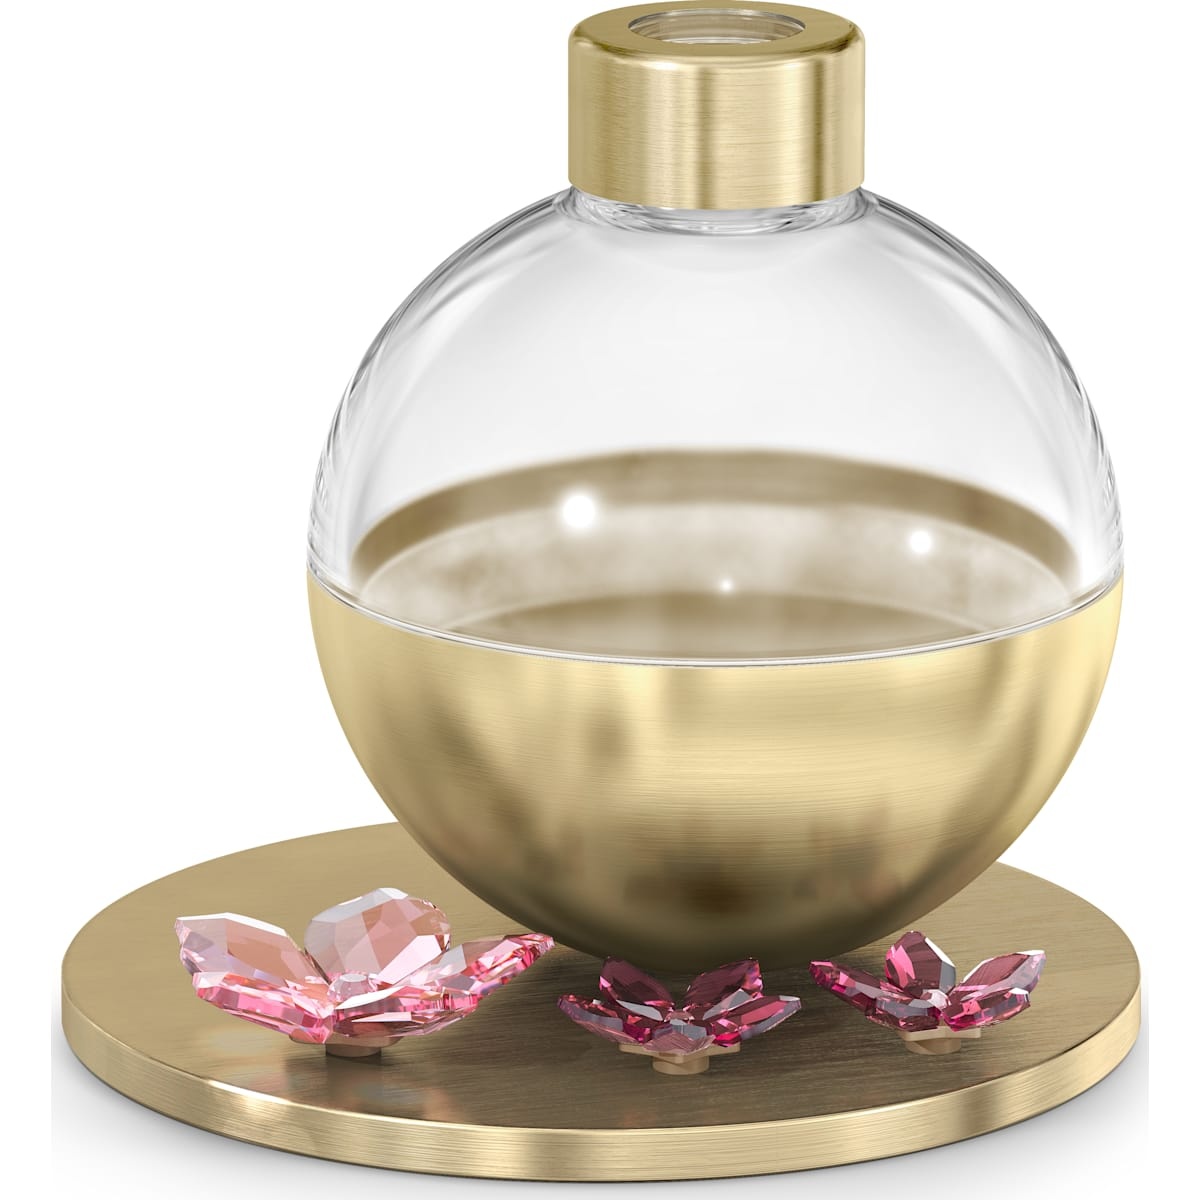
Garden Tales Duftspender Gefäß Design Kirschblüte
Dieser stylische, minimalistische Raumluftspender spiegelt den aktuellen Inneneinrichtungstrend zu Vasen mit einzelnen Blumen wider. Gefertigt aus Glas und gebürstetem Metall mit goldfarbener Beschichtung passen seine warmen Farben und seine elegante Silhouette in jedes Zuhause, was ihn auch zu einer tollen Geschenkidee macht. Für einen feminineren Look lassen sich drei funkelnde Kirschblütenmagnete, die das Design verzieren, entweder auf dem Sockel oder dem Oberteil des Behälters befestigen. Der Spender bietet eine elegante Möglichkeit, einen Raum zu erfrischen, und lässt sich mit einem Duft oder Duftstäbchen Ihrer Wahl füllen. Dekorationsgegenstand. Kein Spielzeug. Nicht geeignet für Kinder unter 15 Jahren. Duft und Duftstäbchen nicht enthalten. Artikelnummer: 5557809 Kollektion: GARDEN TALES Farbe: Gold tone Größe: Material: Brushed Gold Tone Finish Metal
Brand: Swarovski
Category: Home & Garden > Decor > Home Fragrance Accessories